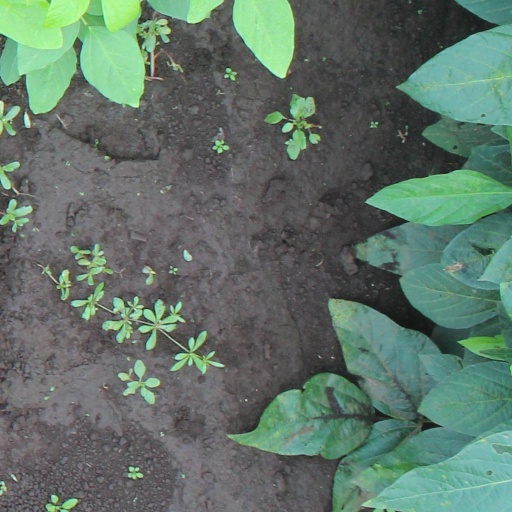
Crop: soybean